Igor Troitski

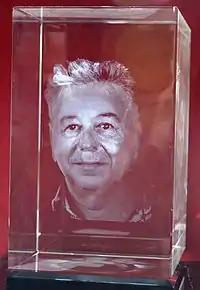
Self-portrait in a glass cube, created using the laser breakdown effect, 2003

In 1995, Troitski, along with two Russian scientists and American partners, organized a joint company Laser-Tech Design for production of optical images by using lasers in various transparent materials. The company was based in Las Vegas, Nevada.